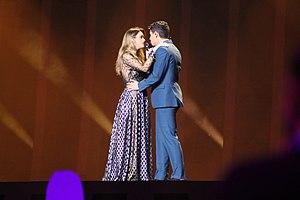
L’Espagne participe au Concours Eurovision de la chanson, depuis sa sixième édition, en 1961, et l'a remporté à deux reprises : en 1968 et 1969.